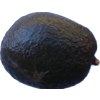
Label: black_avocado